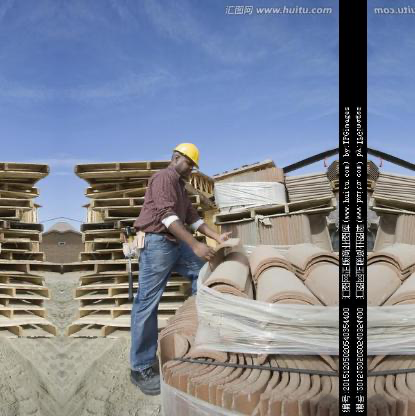
Objects in the image:
label: helmet